2021 KBS Drama Awards

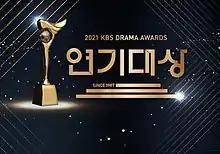
Official logo

The 2021 KBS Drama Awards, presented by Korean Broadcasting System (KBS), was held on December 31, 2021, at KBS Hall in Yeouido, Seoul. It was hosted by Lee Do-hyun, Kim So-hyun and Sung Si-kyung. Grand Prize ("Daesang") was awarded to Ji Hyun-woo.